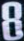
Number: 8